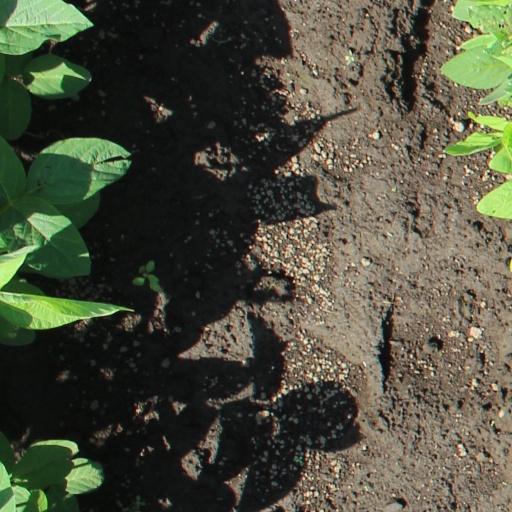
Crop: soybean